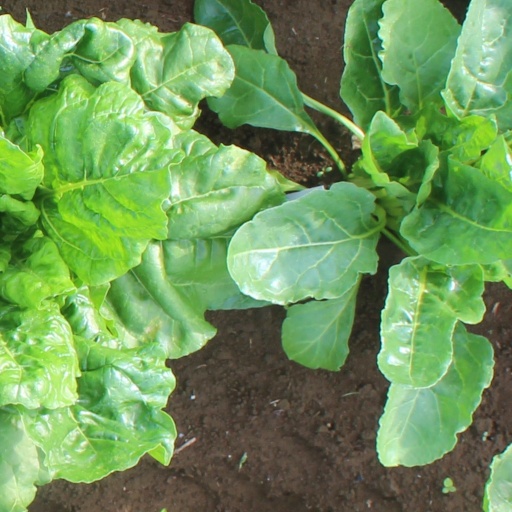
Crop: sugar beet